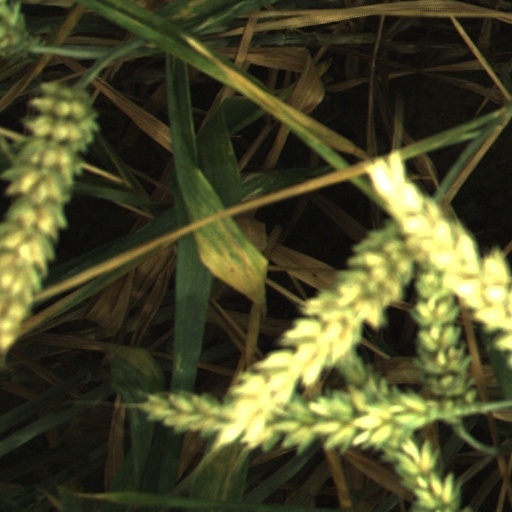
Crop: wheat